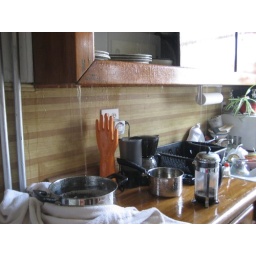
That's funny, I don't remember installing a water feature in my kitchen cabinet...